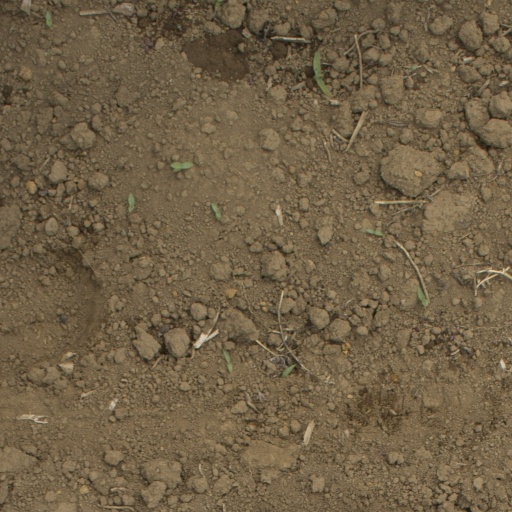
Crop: Jerusalem artichoke